Césarine Davin-Mirvault

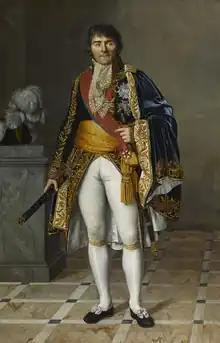
"François Joseph Lefebvre, Duke of Dantzig, Marshal of France", portrait from 1807, now at the Palace of Versailles

Most of Davin-Mirvault’s portraits were small-scale as she was accustomed to painting miniatures. Some of the subjects whom she painted in miniature include: “Citoyenne” Sallatin (wife of a musician for the Théatre Feydeau), Suvée (Davin-Mirvault’s teacher), Joachim Murat (Napoleon’s brother-in-law), and Caroline Bonaparte (Napoleon’s wife). Along with miniature portraits, she also painted miniature landscapes, genre scenes, and history scenes. These works include a scene of Hercules titled A Child Preferring Arms to All Other Articles of His Education. A critic praised this work in La Mercure de France, however, he mistakenly thought the artist was a man. A Young Girl Grieved by the End of “Clarissa” When She Reads the Will is an example of one of Davin-Mirvault’s genre miniatures and was exhibited in the Salon of 1801. She began referring to herself as a student of David after 1804 when her Portrait of Bruni had been exhibited. At this time, Davin-Mirvault stopped exhibiting miniatures most likely as a result of her studies with David giving her a newfound confidence. She then only exhibited portraits, genre paintings, and one history painting.